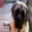
Label: dog